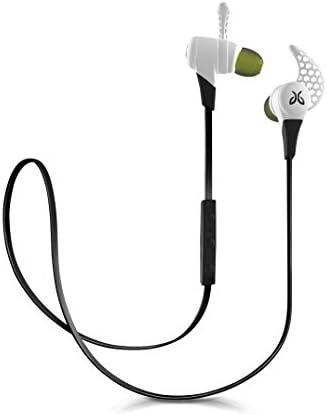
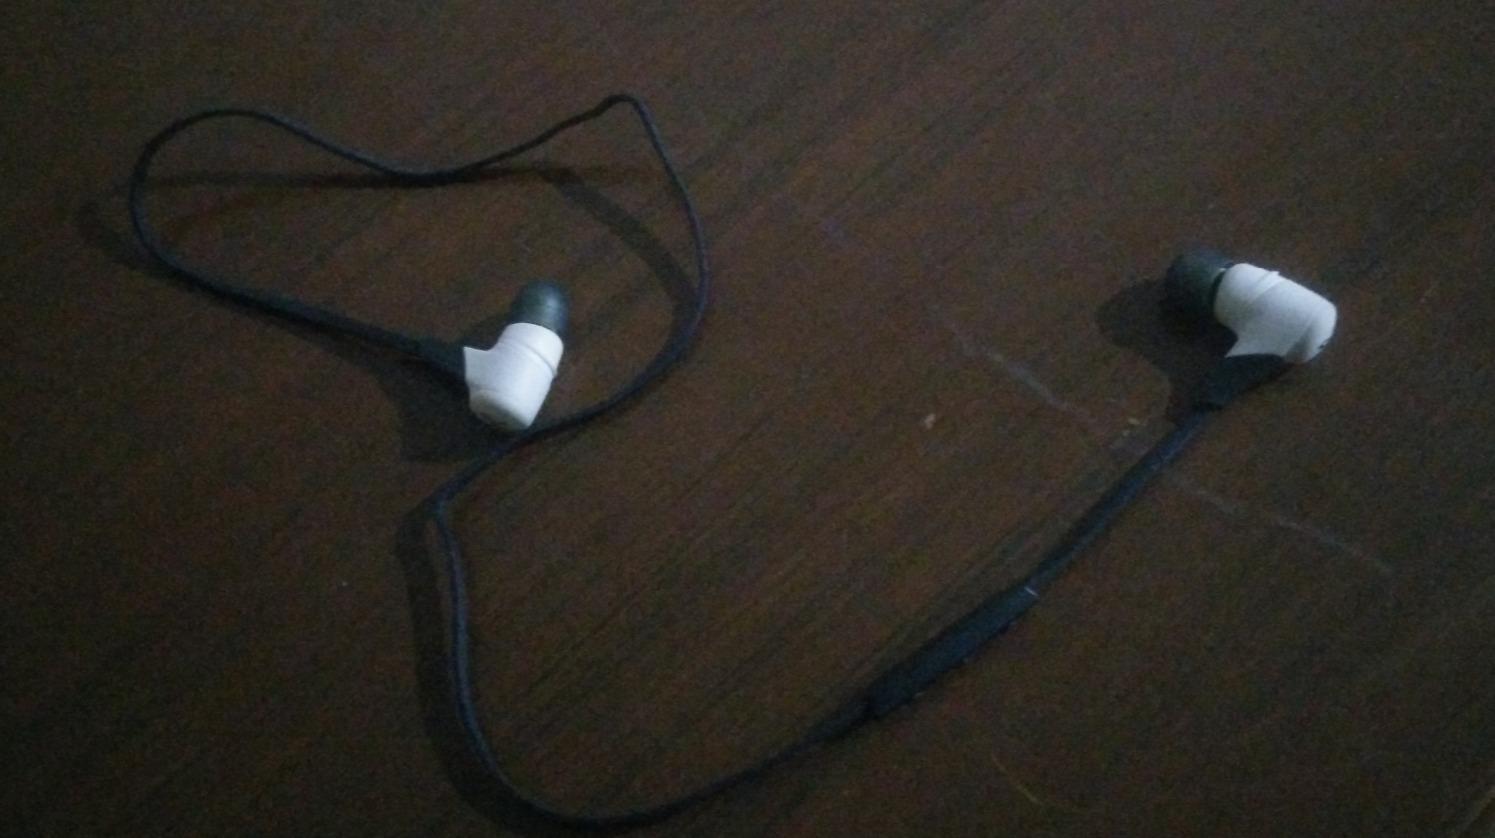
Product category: headphones
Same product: yes